USCGC Eagle (WIX-327)

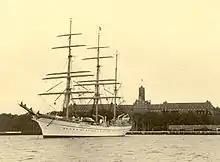
"Horst Wessel" in front of Naval Academy Mürwik in Flensburg in 1937

"Horst Wessel" was decommissioned in 1939 with the onset of World War II, but served as a docked training ship in Stralsund for the marine branch of the Hitler Youth until her recommissioning as an active Navy sail training vessel in 1942. Numerous weapons were installed throughout the decks, including two 20 mm anti-aircraft guns on the bridge wings, two on the foredeck, and two 20 mm "Flakvierling" quad mounts on the waist. From late 1942 through early 1945, she sailed on numerous training deployments in the Baltic sea with cadets fresh out of basic training. On 14 November 1944, accompanied by "Albert Leo Schlageter", "Horst Wessel" was sailing in rough weather, when, near the island of Rügen, "Albert Leo Schlageter" hit a mine that caused extensive damage to its starboard bow. "Horst Wessel" took "Albert Leo Schlageter" in a stern tow to keep her from running aground until larger ships could arrive the next day to assist.